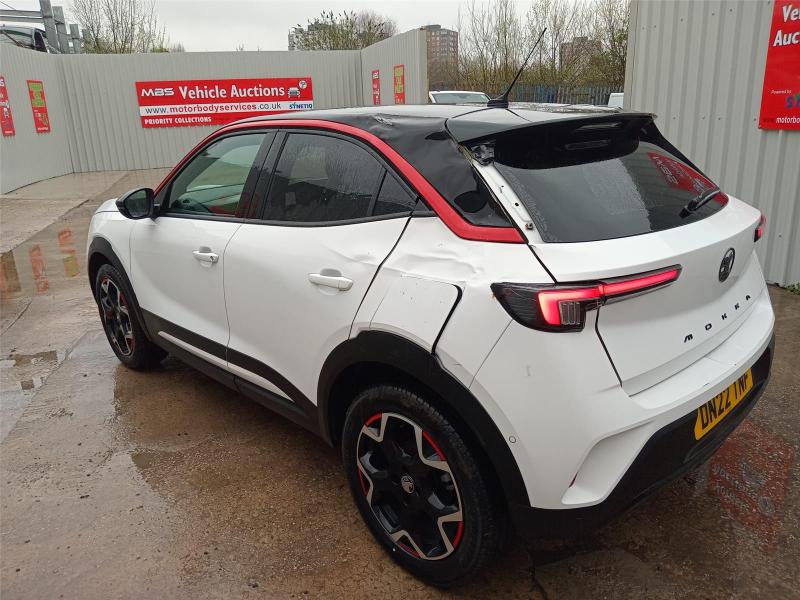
Aucun dommage détecté.
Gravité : aucun